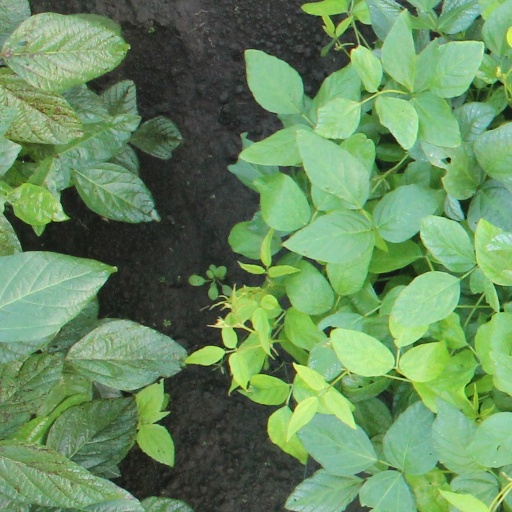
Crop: soybean